Alternate Reality: The Dungeon

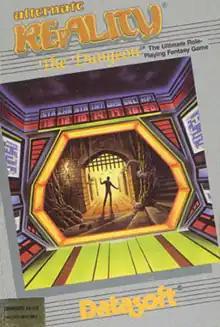
Commodore 64 cover art

Alternate Reality: The Dungeon is a role-playing video game published by Datasoft as the second game in the "Alternate Reality" series. It was created by Philip Price, and was released in 1987. Price was unable to complete "The Dungeon" which was finished by Ken Jordan and Dan Pinal. Gary Gilbertson composed the music.